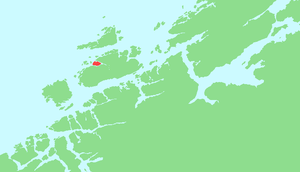
Helgebostad
Helgebostad er en ø som ligger nordvest for Hitra i Trøndelag fylke i Norge. Øen deler Straumsfjorden som skifter navn til Hestnessundet nord for øen og Håvikstraumen syd for øen.